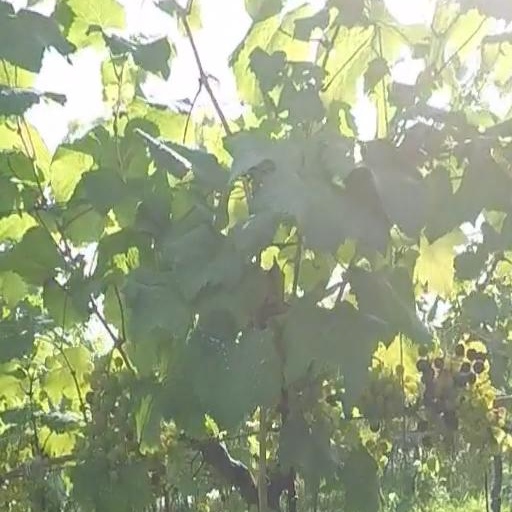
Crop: grape